Neil Diamond

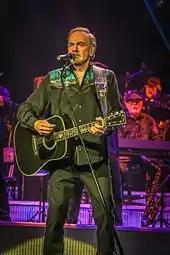
Diamond performing in 2015

On November 2, 2010, Diamond released the album "Dreams", a collection of 14 interpretations of his favorite songs by artists from the rock era. The album also included a new slow-tempo arrangement of his "I'm a Believer". In December, he performed a track from the album, "Ain't No Sunshine", on NBC's "The Sing-Off" with Committed and Street Corner Symphony, two a cappella groups featured on the show. "The Very Best of Neil Diamond", a compilation CD of Diamond's 23 studio recordings from the Bang, UNI/MCA, & Columbia catalogs, was released on December 6, 2011, on the Sony Legacy label.